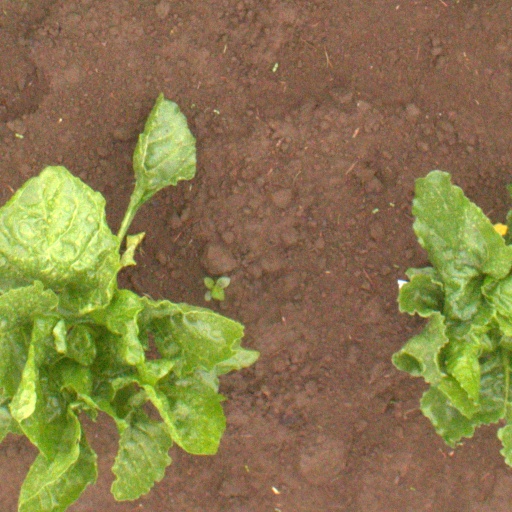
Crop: sugar beet